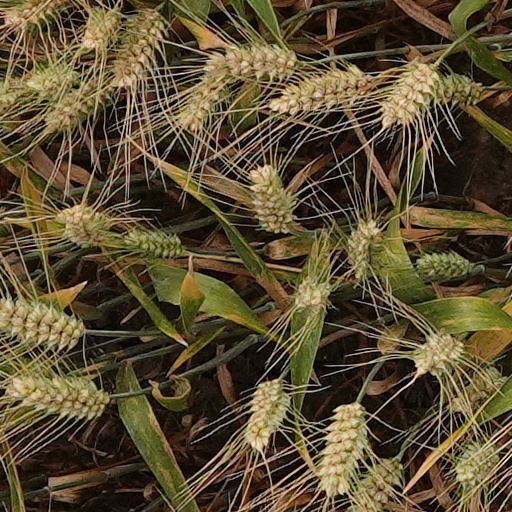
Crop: wheat